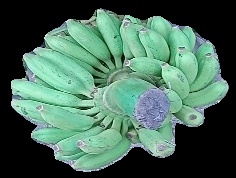
Variety: elakki-bale
Grade: grade1